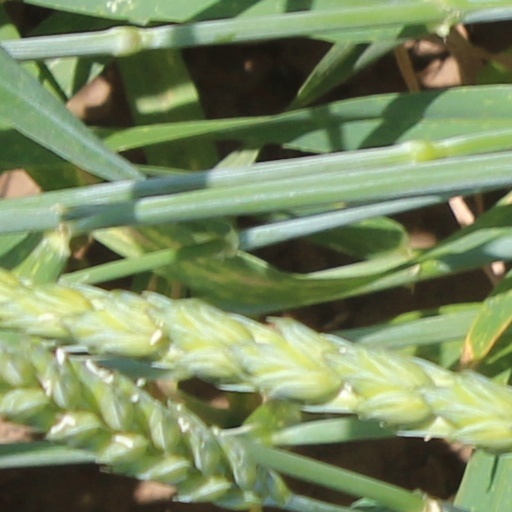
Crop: wheat